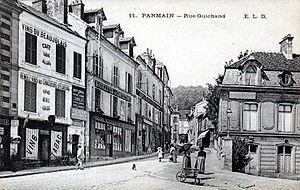
Parmain est une ville francilienne du Val-d'Oise, située sur la rive droite de l’Oise, à trente kilomètres à vol d’oiseau au nord de Paris. La commune, au caractère essentiellement résidentiel, avec le cœur historique du hameau de Jouy-le-Comte, fait partie de la région naturelle et historique du Vexin français et est membre fondateur du parc naturel régional du même nom. Elle forme avec L'Isle-Adam, son chef-lieu de canton situé sur l’autre rive de la rivière et avec qui elle partage sa gare, une agglomération d’environ 16 000 habitants. Ses habitants sont les Parminois et Parminoises.